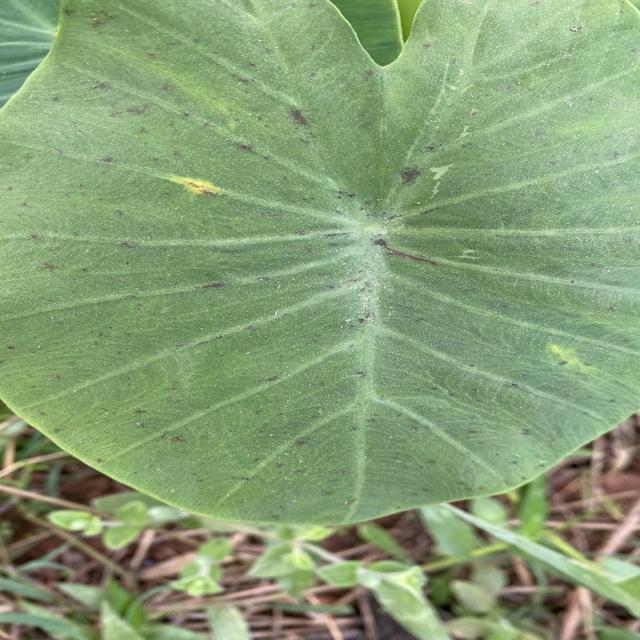
Label: Early_Blight